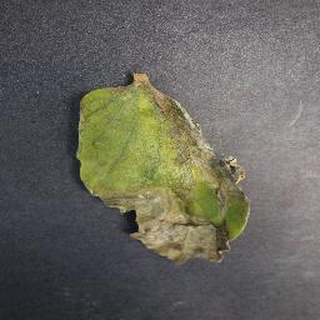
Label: tomato_late_blight